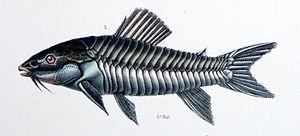
Hoplosternum littorale est une espèce de poissons-chats d'Amérique du Sud appartenant à la sous-famille des Callichthyinae.